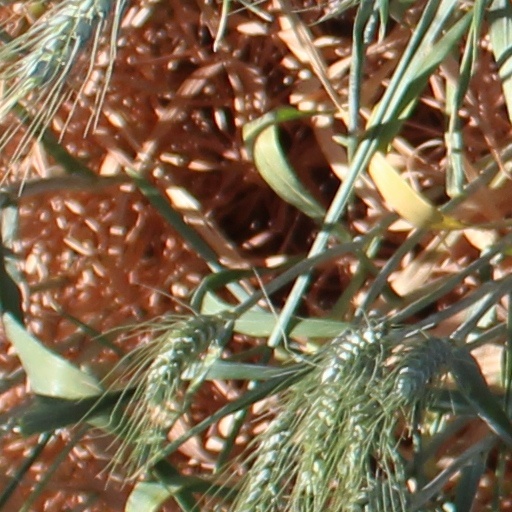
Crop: wheat